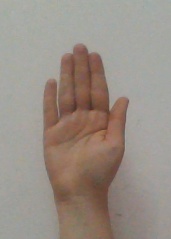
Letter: seen